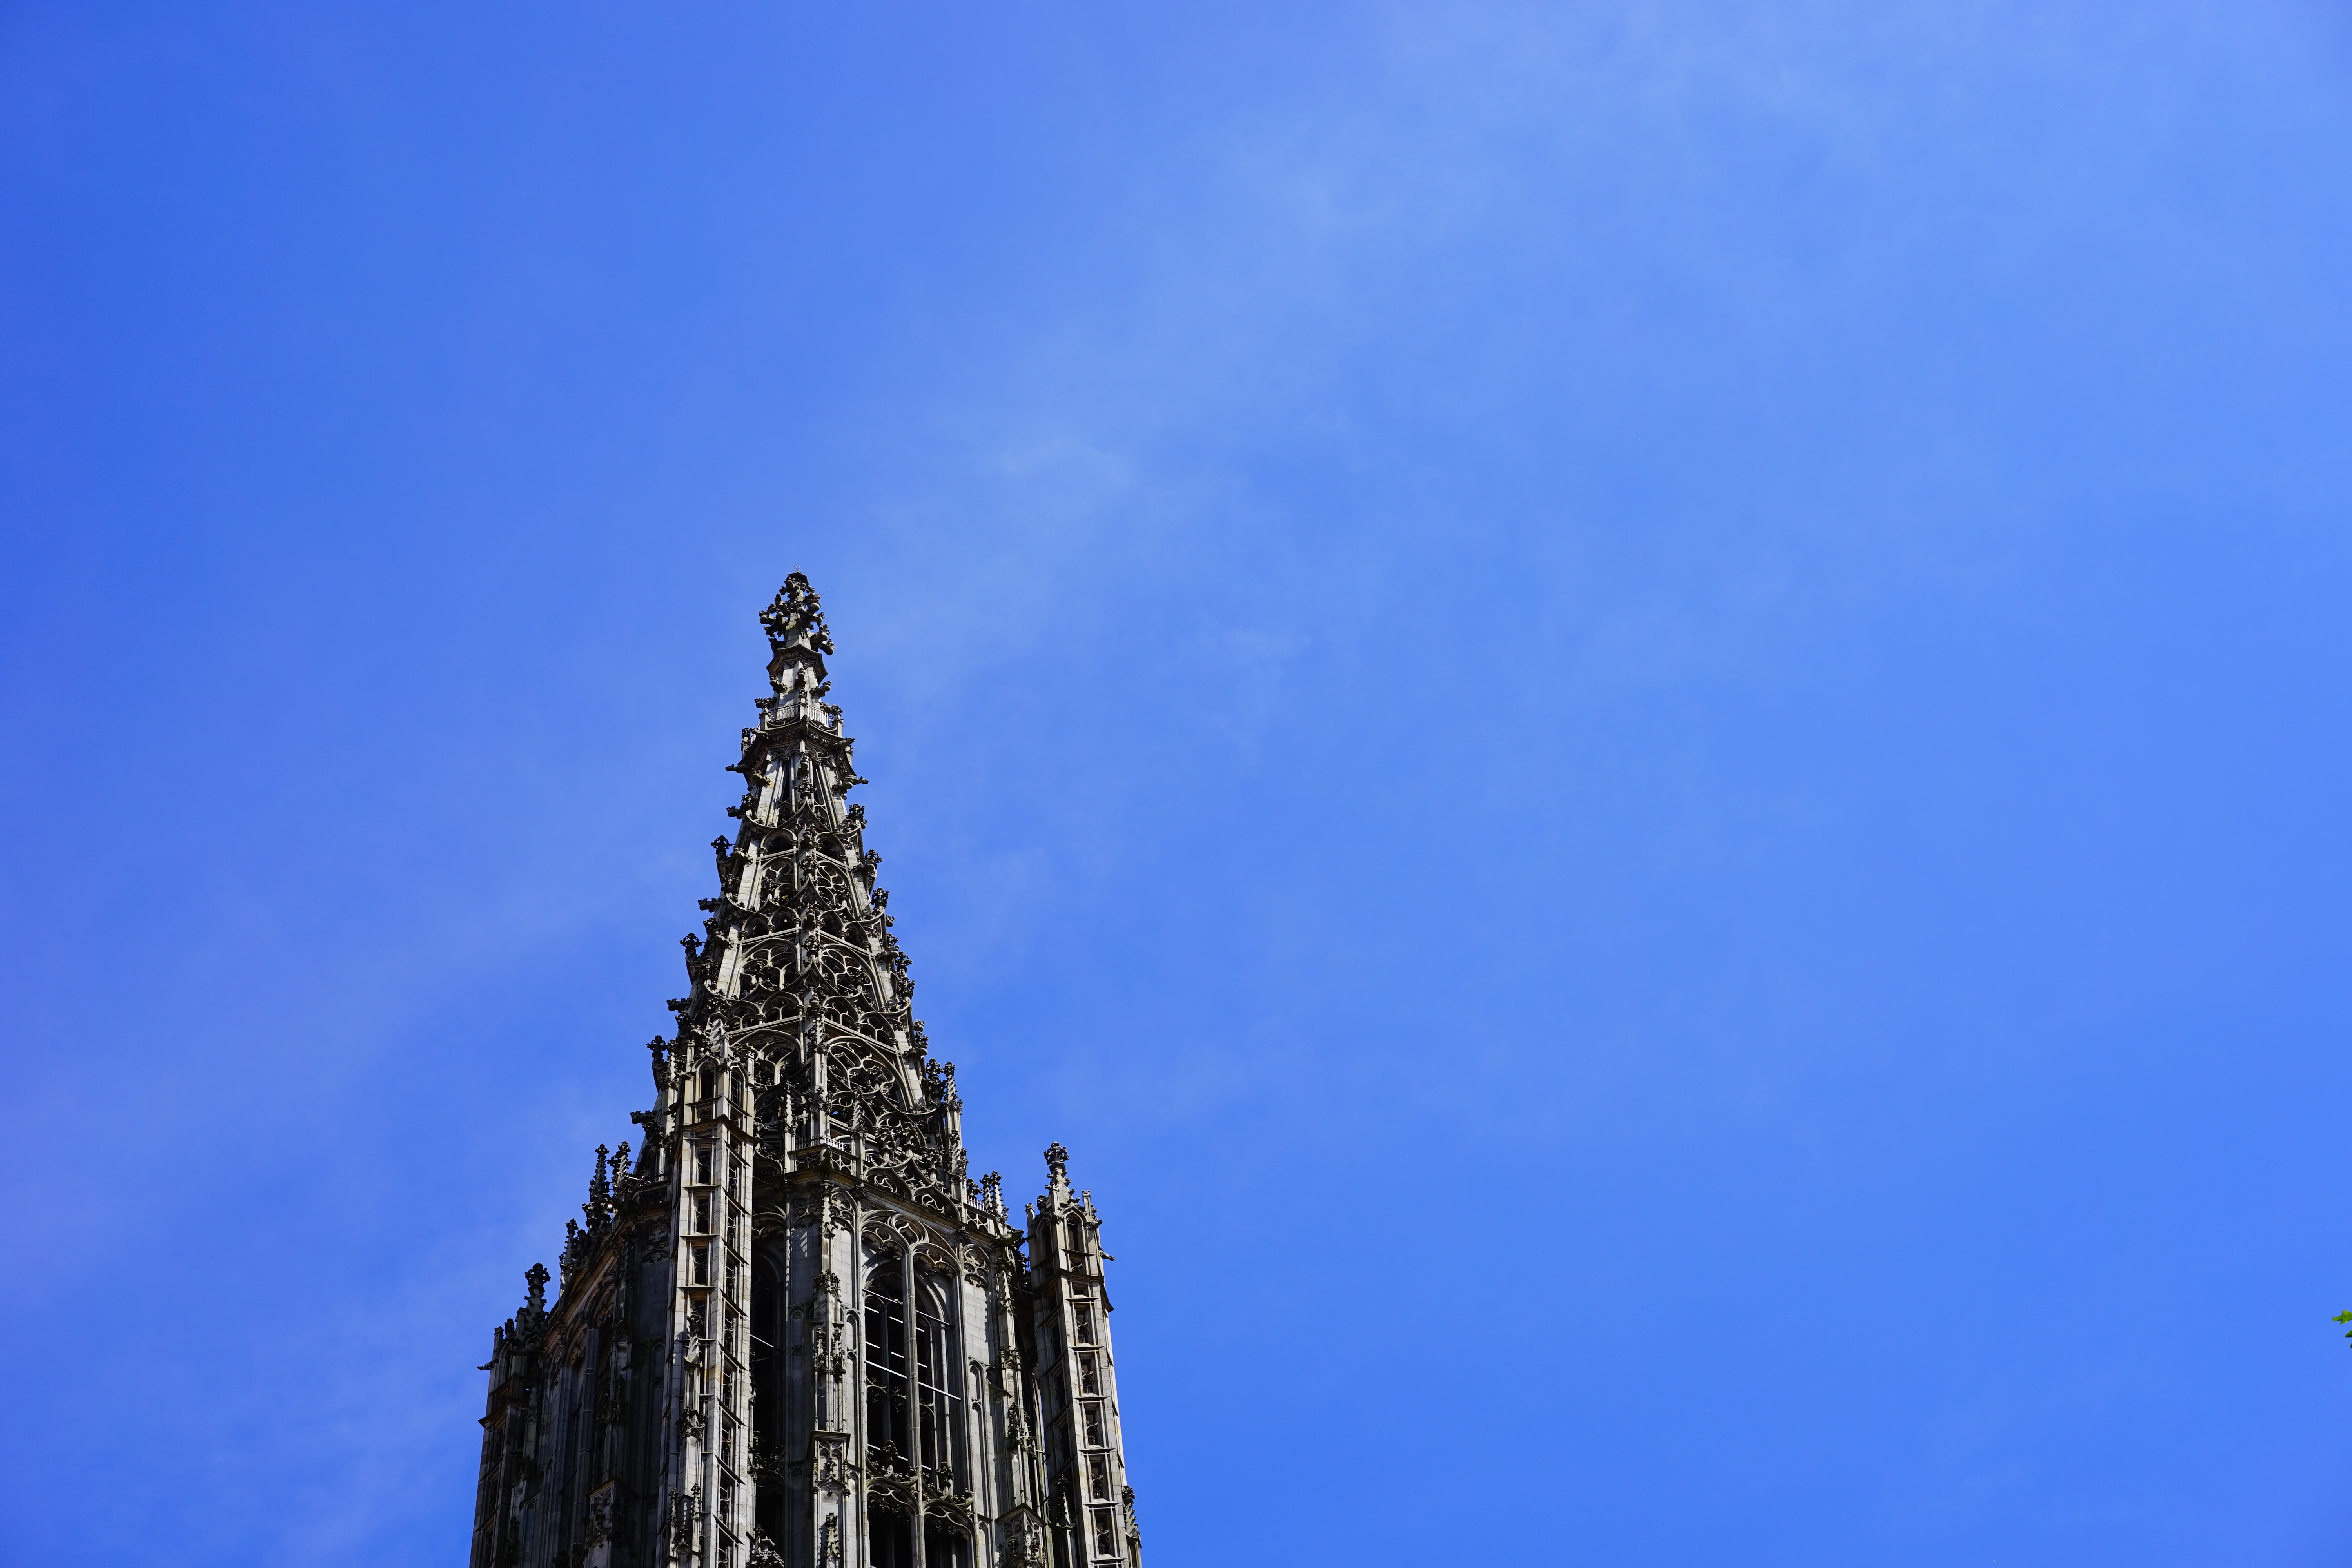
cloud, architecture, sky, building, old, city, skyscraper, dusk, reflection, high, tower, religion, landmark, facade, blue, church, cathedral, christian, tourism, old building, gothic, places of interest, old town, spire, faith, steeple, germany, christianity, dom, historically, ulm, imposing, christen, house of worship, sand stone, protestant, munster, ulm cathedral, evangelical lutheran, baden wurttemberg, sky high, late gothic, world record, record height, sandstone construction